Animal Kwackers

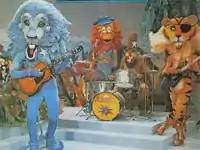
The Animal Kwackers: (from left to right) Rory, Twang, Bongo, and Boots

Animal Kwackers is a British children's television series produced by Yorkshire Television and broadcast on ITV from 1975 to 1978.